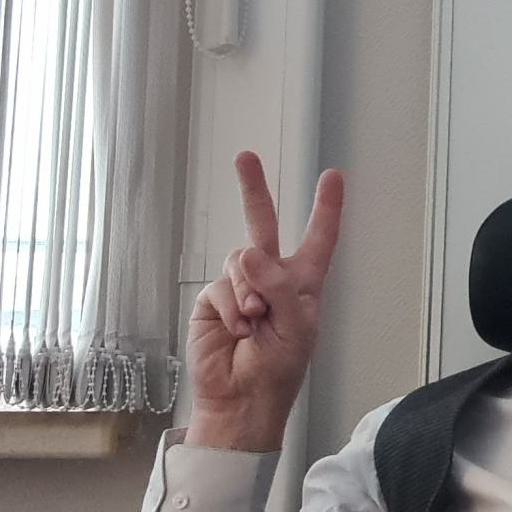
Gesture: peace